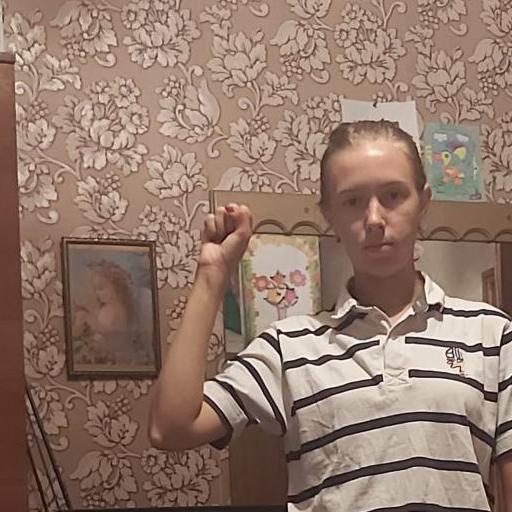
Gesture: fist